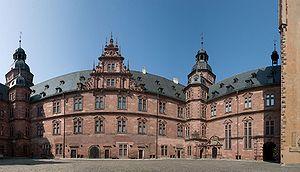
Schloss Johannisburg, Aschaffenbourg, Deutschland Galego: Schloss Johannisburg, Aschaffenburg, Deutschland Magyar: Schloss Johannisburg, Aschaffenburg, Deutschland Bahasa Indonesia: Schloss Johannisburg, Aschaffenburg, Deutschland Italiano: Schloss Johannisburg, Aschaffenburg, Deutschland 日本語: Schloss Johannisburg, アシャッフェンブルク, Deutschland Latina: Schloss Johannisburg, Aschaffenburgum, Deutschland Latviešu: Schloss Johannisburg, Ašafenburga, Deutschland